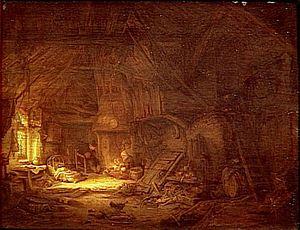
Adriaen van Ostade, né Adriaen Hendricx, baptisé à Haarlem le 10 décembre 1610 et enterré le 2 mai 1685), est un peintre et graveur néerlandais spécialisé dans la scène de genre, et plus particulièrement l'illustration de la vie paysanne. Ses œuvres, très nombreuses et de format réduit pour la plupart, héritières de Brueghel l'Ancien, sont notamment caractérisées par un traitement caricatural des personnages et un certain humour.